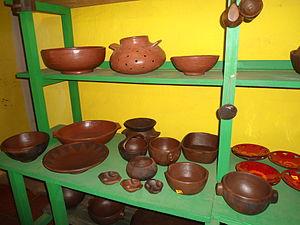
Poteries d'El Cercado La Gomera Canarias
El Cercado est un village de l'île de la Gomera dans l'archipel des îles Canaries. Il fait partie de la commune de Vallehermoso. Il est réputé pour ses poteries sans tour.